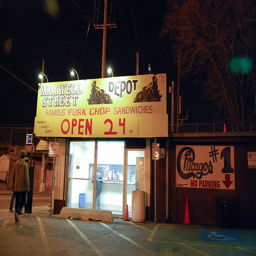
A store with a giant yellow sign above it.
A man is standing in front of the entrance to Maxwell Street Depot.
A man is outside a restaurant in Chicago.
a sign showing that  the shop is open
Man walking near small eatery in city at night.